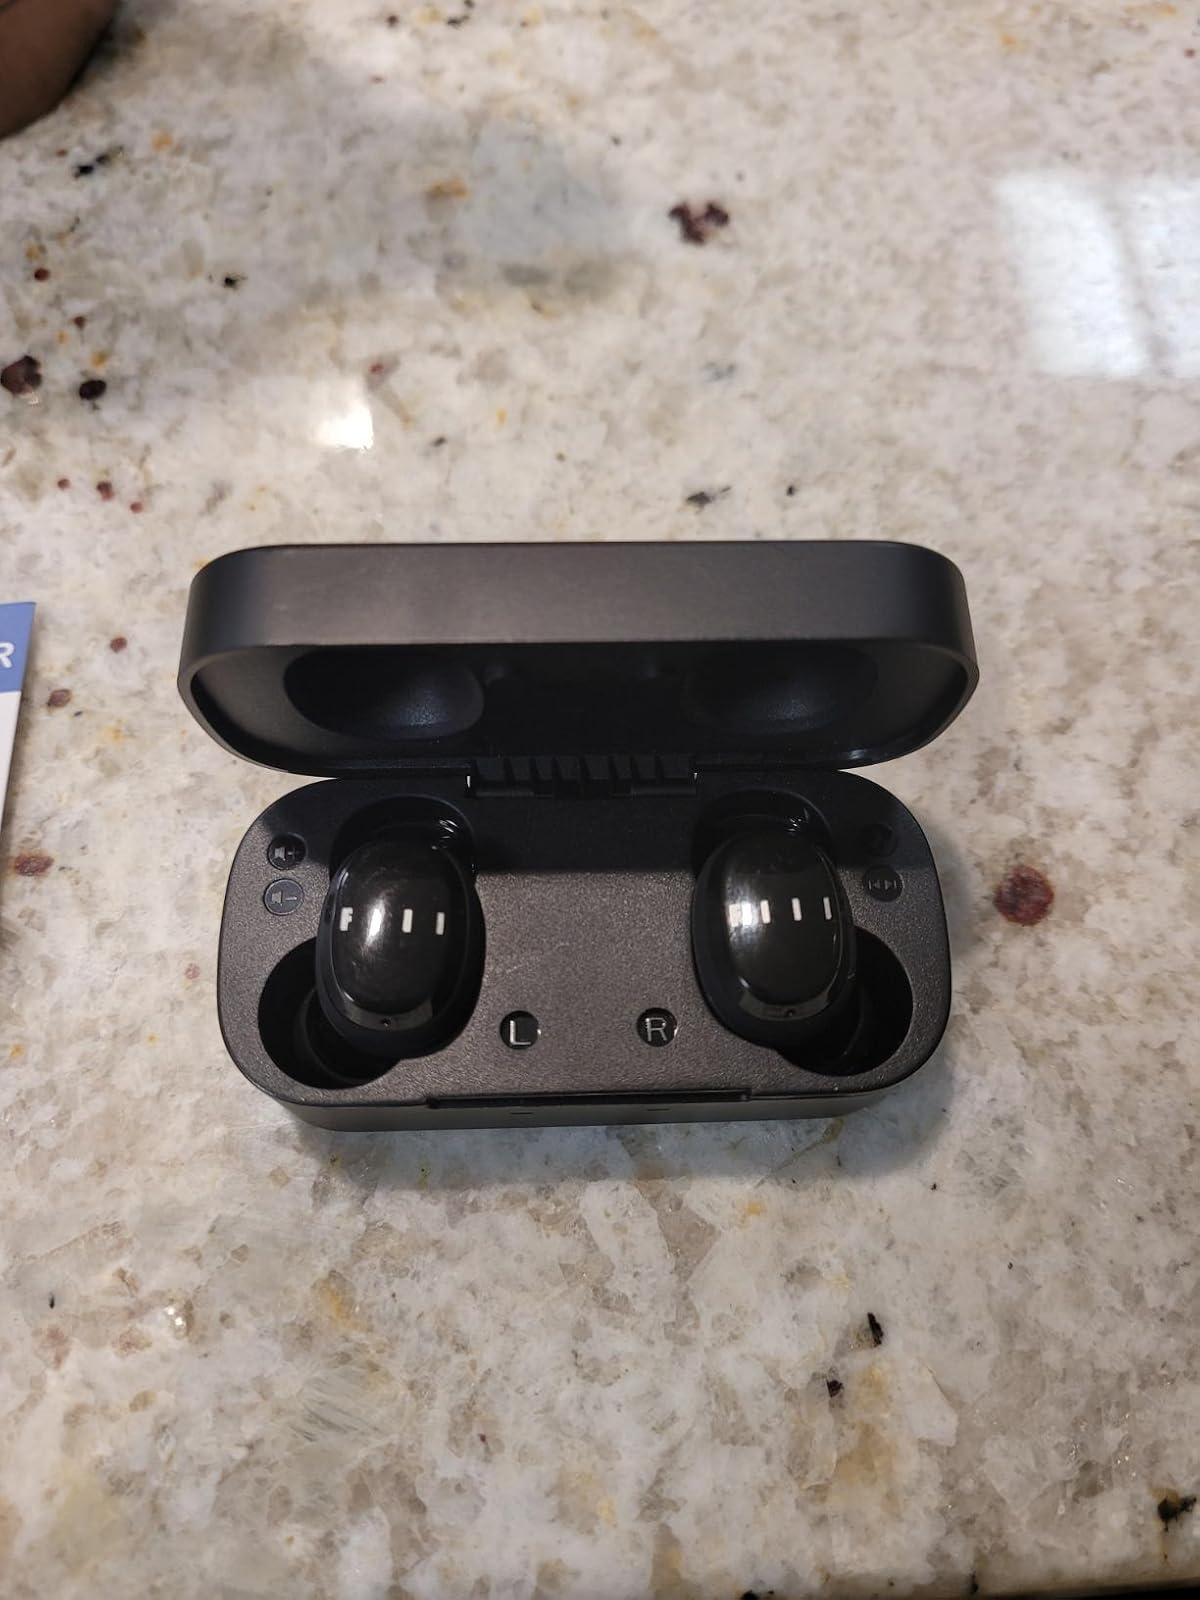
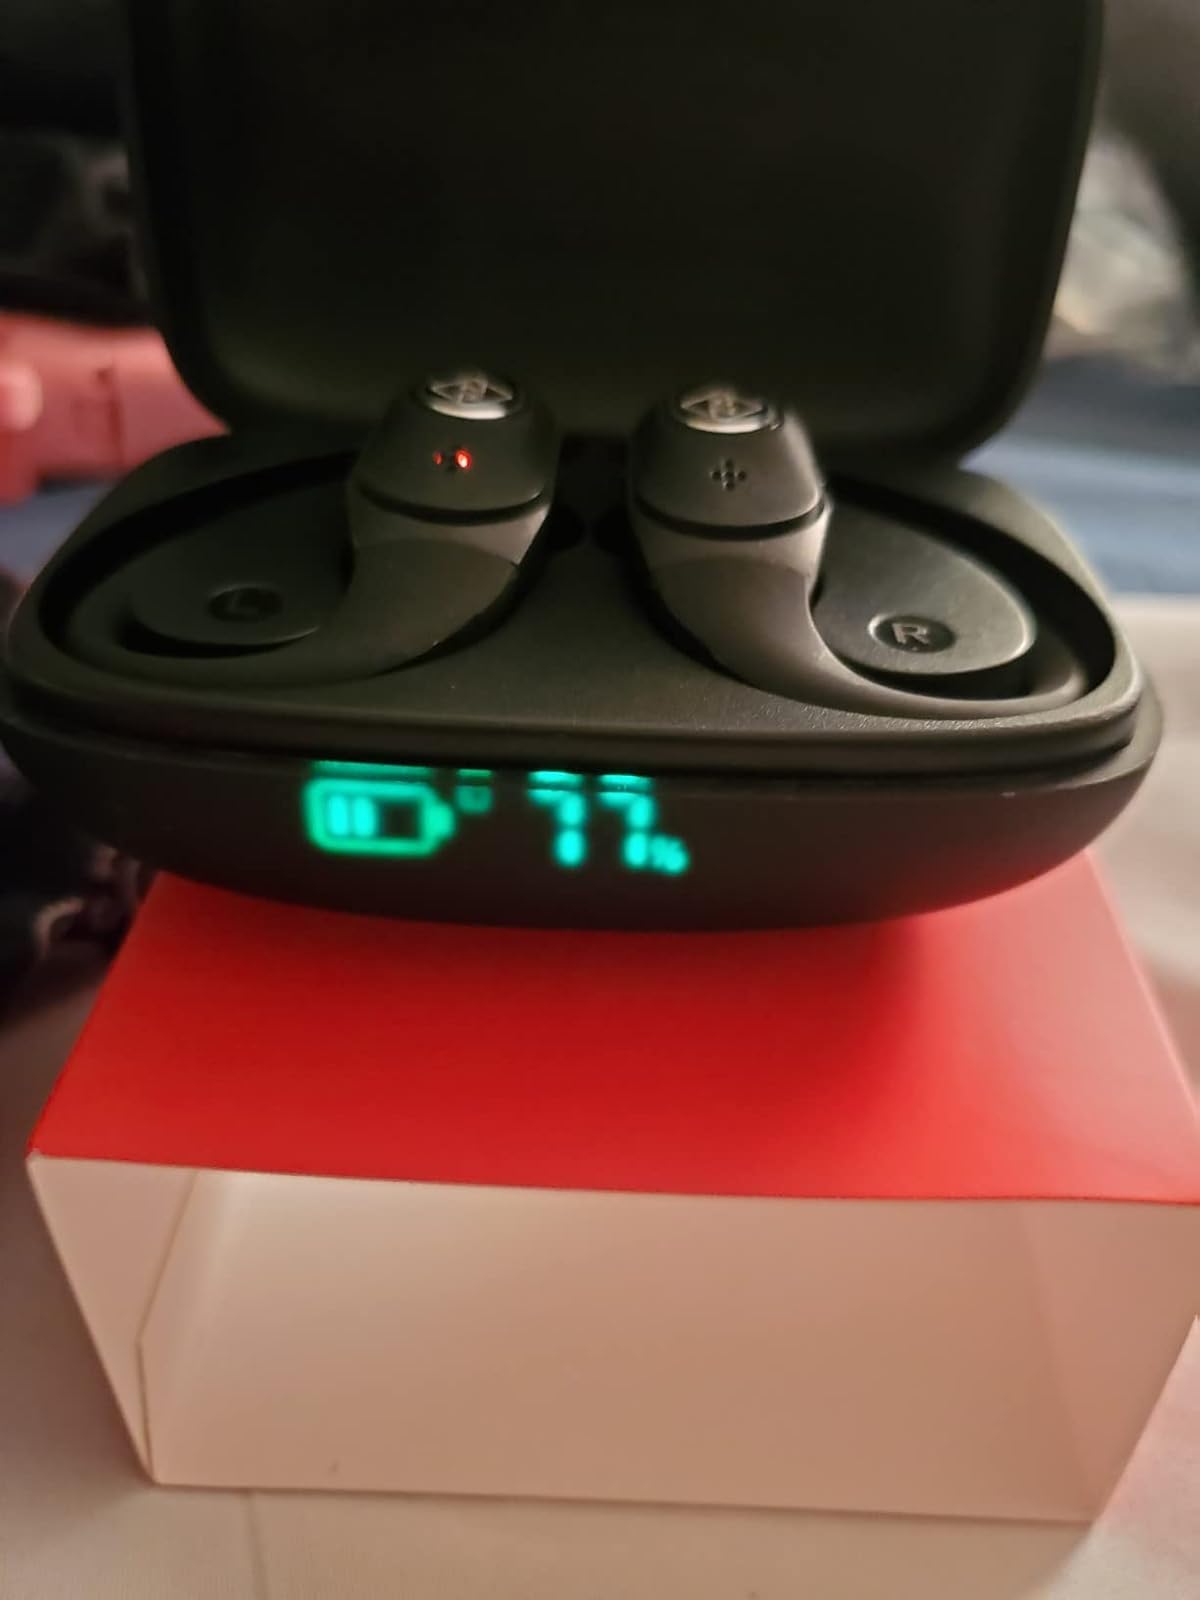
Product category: earbuds
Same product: no